California housing shortage

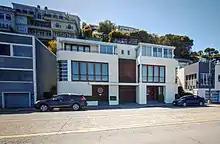
Most zoning laws in California make building any type of multi-family housing illegal like this large modern duplex on the west side of Bridgeway in downtown Sausalito.

A study by "Othering and Belonging Institute" at University of California, Berkeley in 2024 found that 95.80 percent of total residential land area in California and 30 percent of all land (which includes commercial and park space) area is zoned single-family-only, severely constraining the spatial possibilities for denser and more affordable housing. When unincorporated regions (which include vast swathes of sparsely populated land) are removed from the calculation, the study finds that 82 percent of total residential land area in the state is reserved for single-family housing.